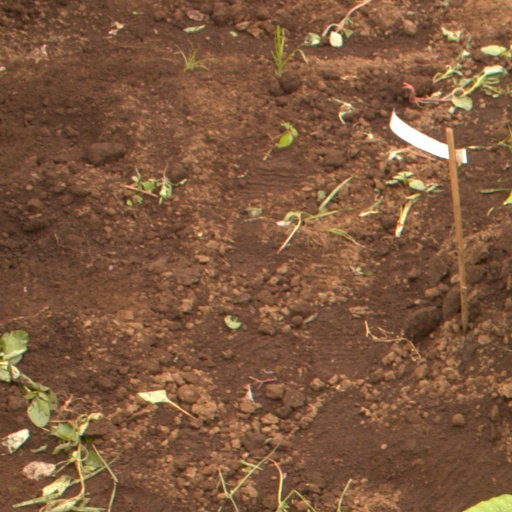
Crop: soybean